Question: What is chair backed by?
Tambaya: Me kujerar ta juyawa baya?
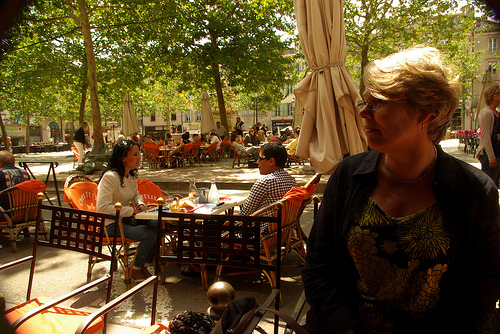
Answer: Metal.
Amsa: Ƙarfe.